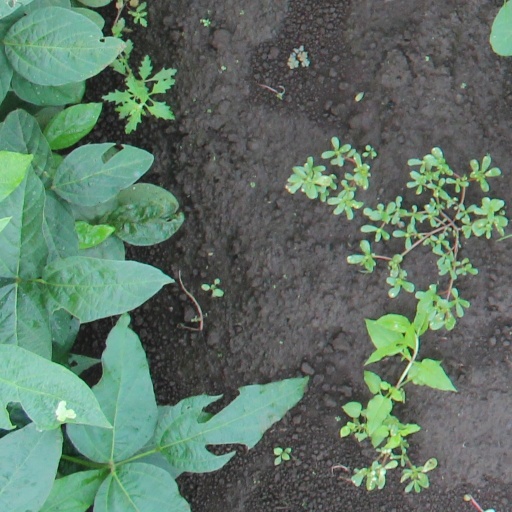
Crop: soybean